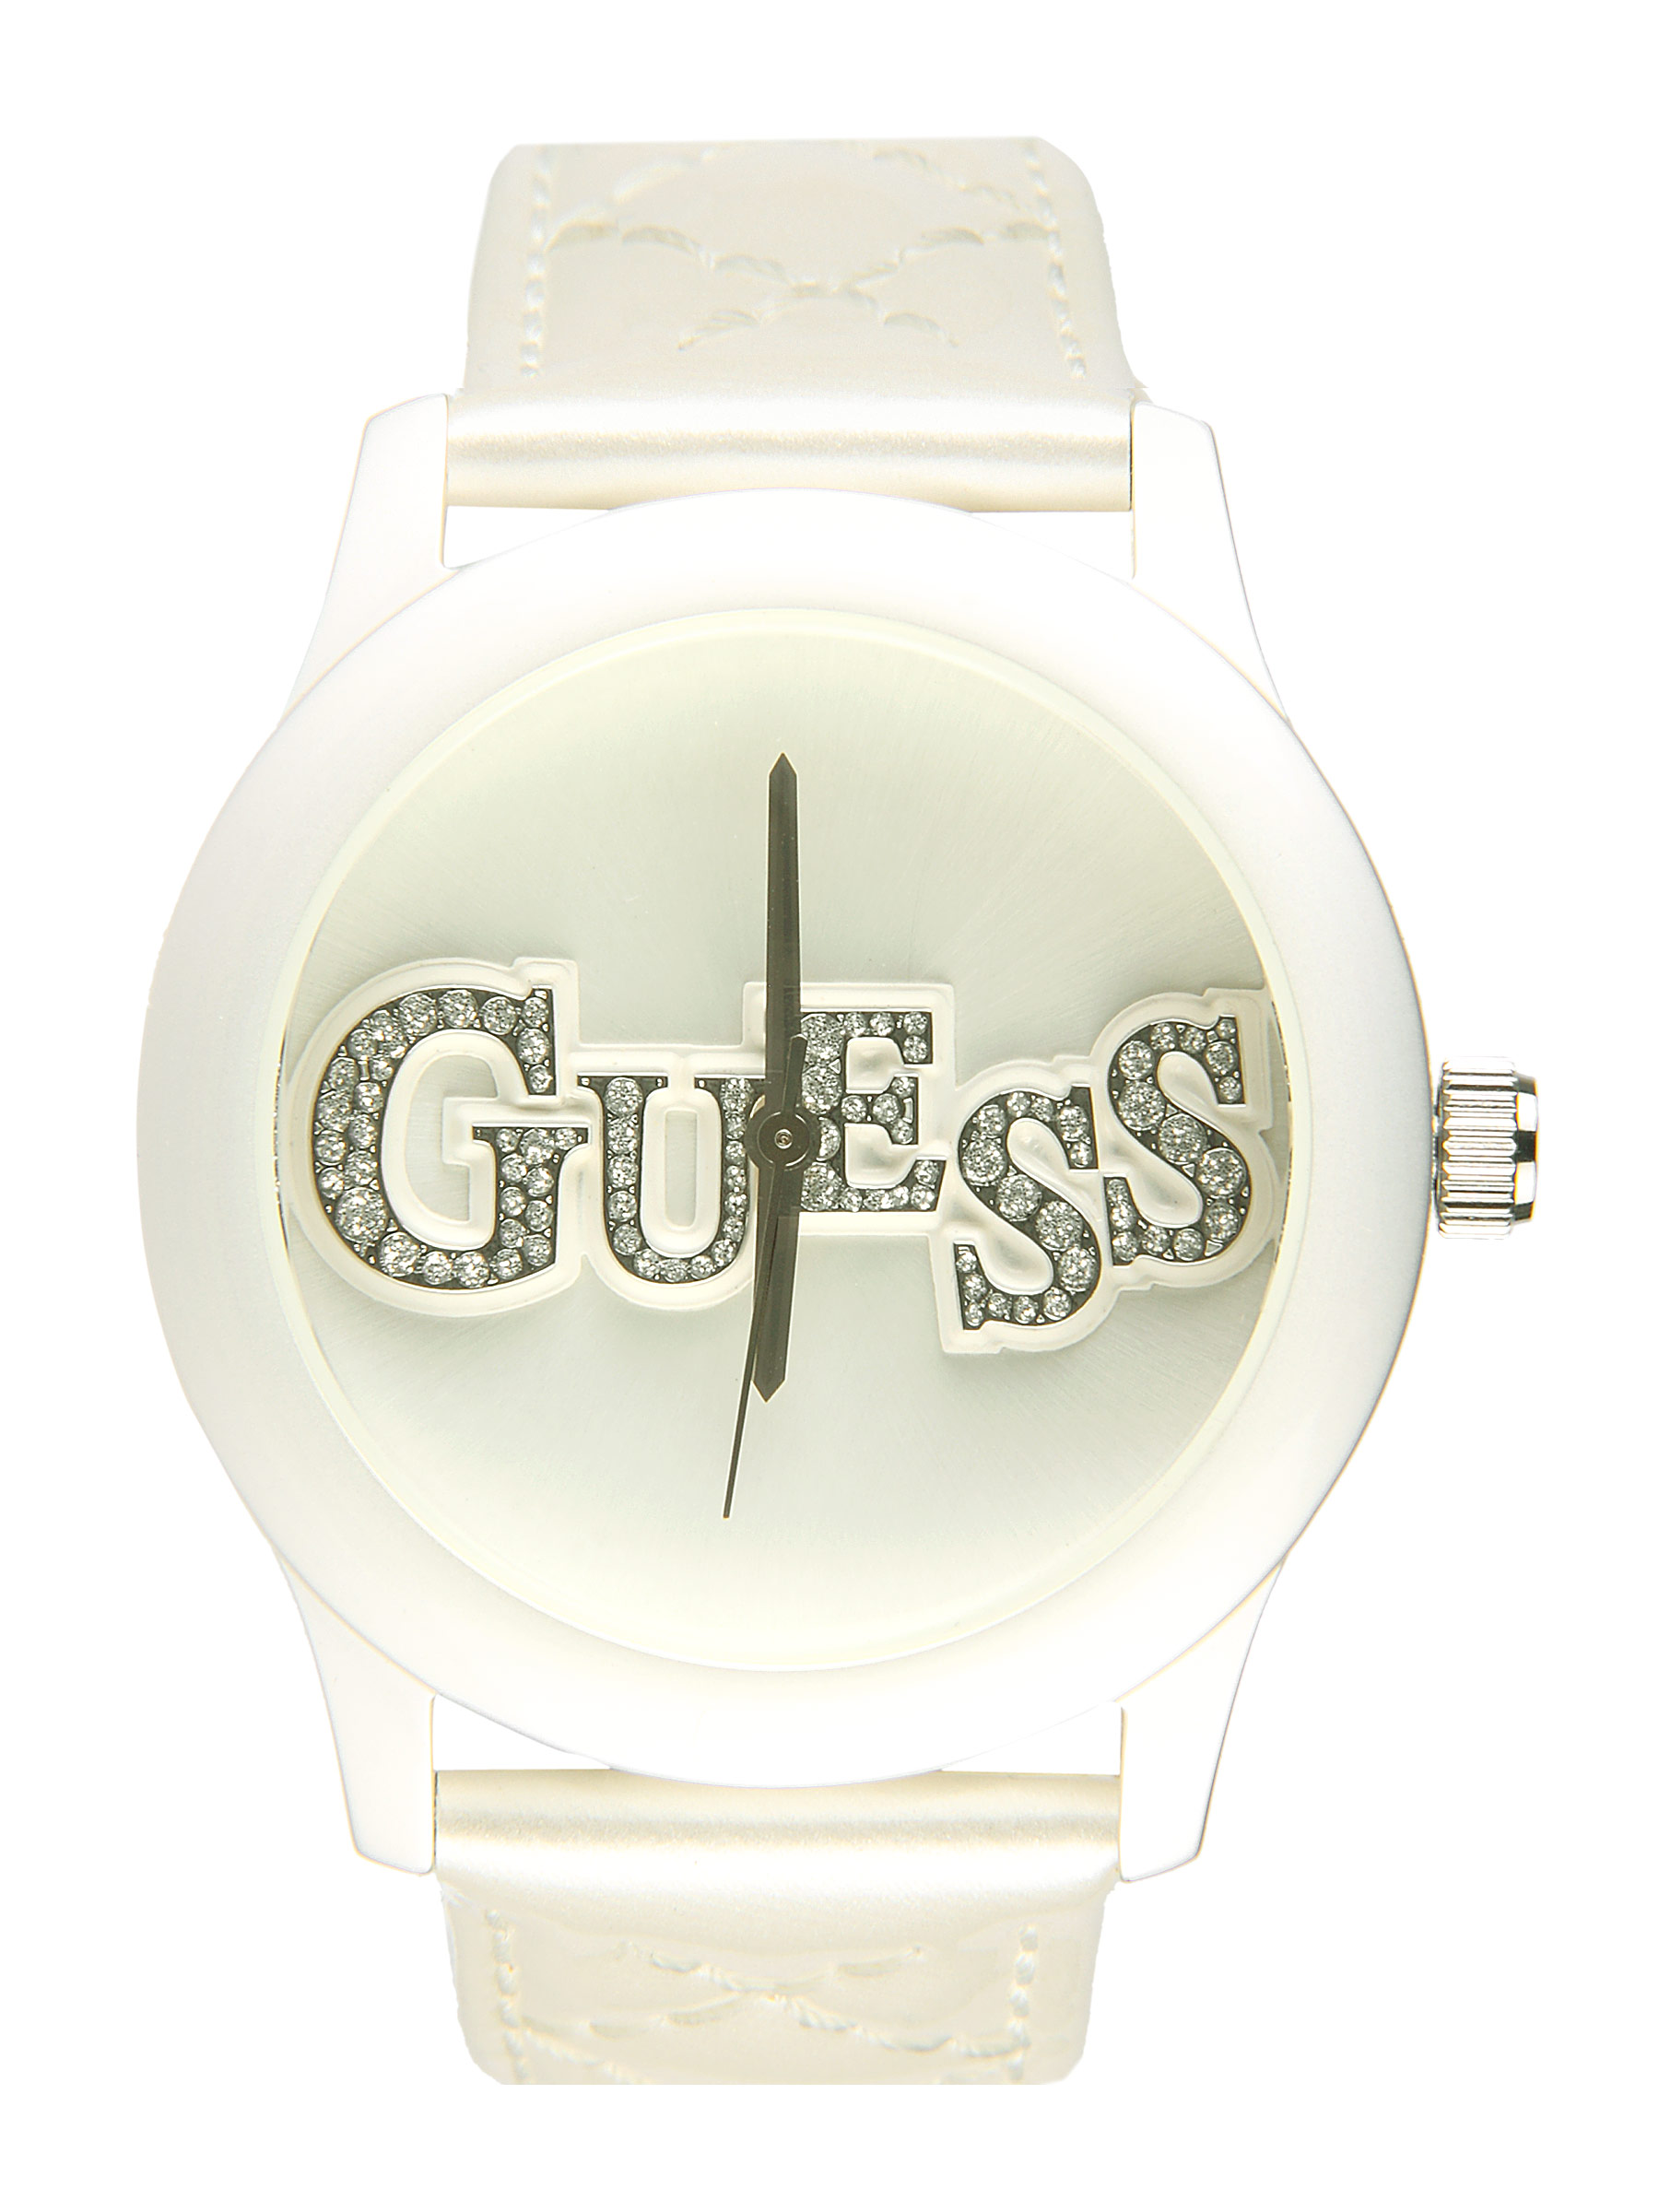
Guess Women Quilty White Watch
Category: Accessories / Watches / Watches
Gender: Women
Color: White
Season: Winter 2016
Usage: Casual